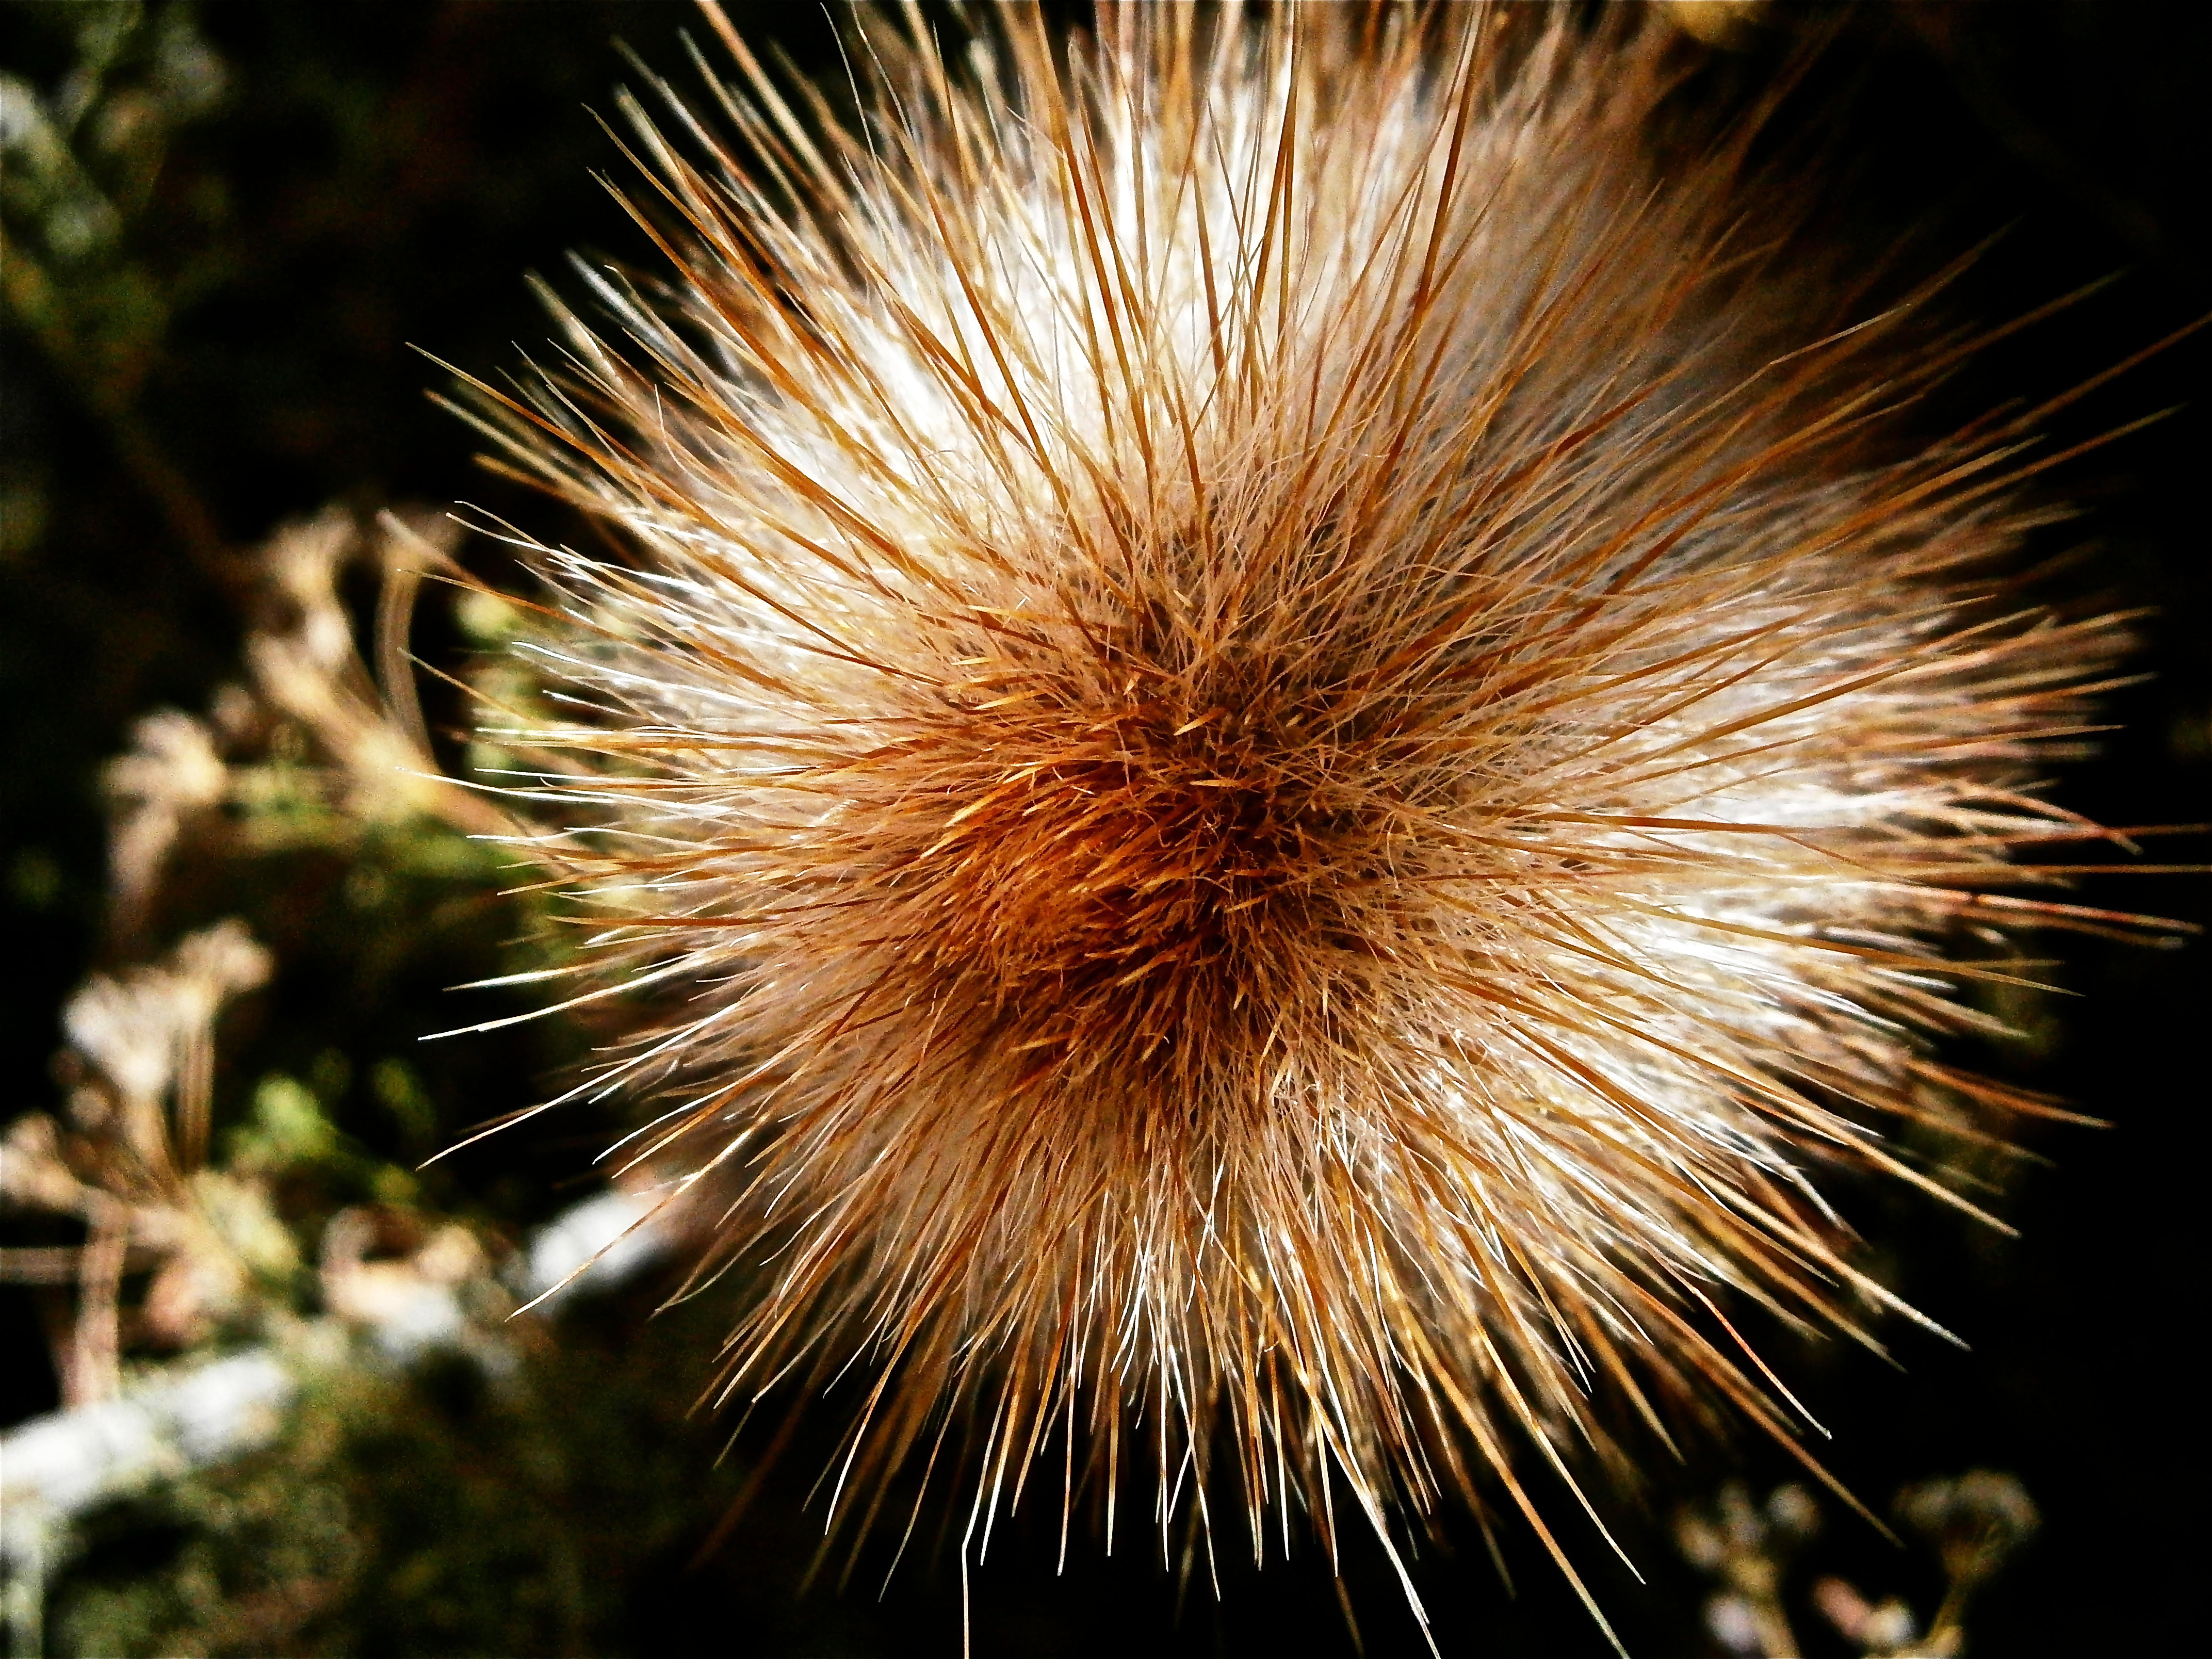
nature, cactus, photography, flower, vegetable, flora, close up, sea urchin, macro photography, thorny